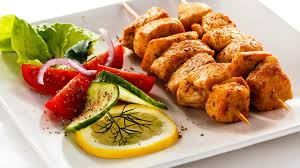
Yemek: kebap